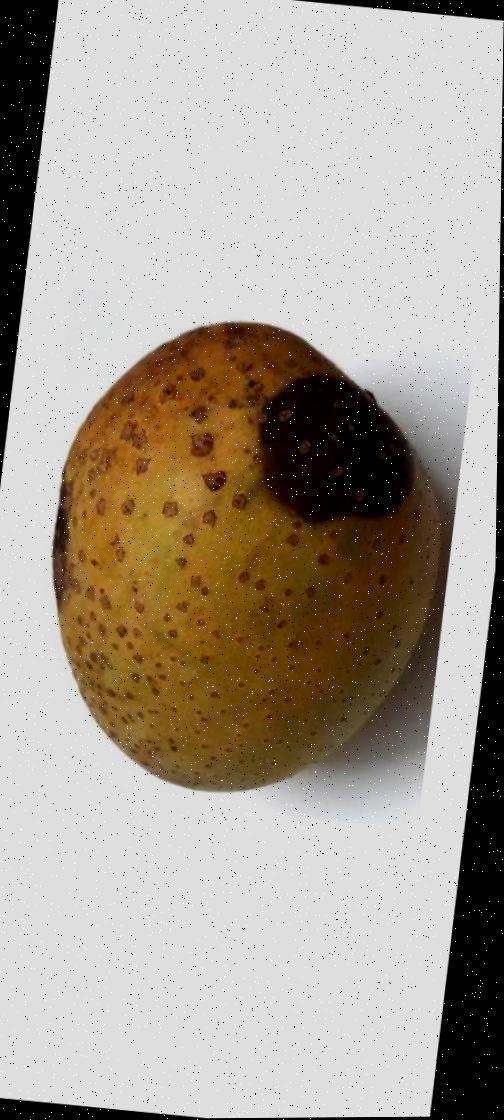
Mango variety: Gourmoti